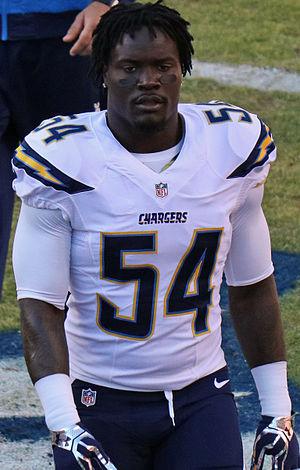
Melvin Ingram est un joueur américain de football américain. Il joue actuellement avec les Chargers de San Diego.